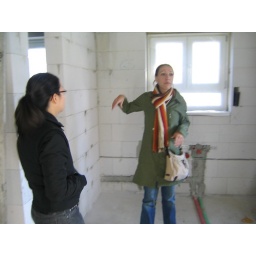
Martina and Christian showed us the house they're building in a different part of town.